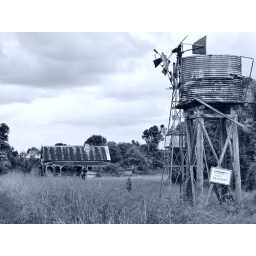
An old abandoned farm house falls apart - an old water tank and windwill in the fore shot